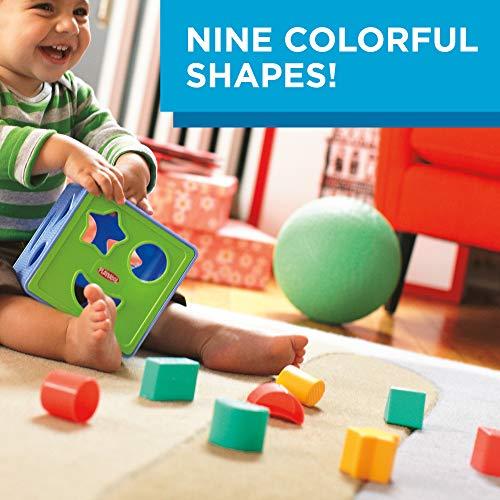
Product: Playskool Form Fitter, Shape Sorter, Ages 18 Months & Up (Amazon Exclusive)
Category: Toys & Games | Baby & Toddler Toys
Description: Matching fun for ages 18 months and up: each side of the form Fitter has a texture to match its corresponding shapes, which gives babies and toddlers a tactile Cue to shape-matching success.
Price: $8.20
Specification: ProductDimensions:5.6x5.7x7.5inches|ItemWeight:8.2ounces|ShippingWeight:12.8ounces(Viewshippingratesandpolicies)|DomesticShipping:ItemcanbeshippedwithinU.S.|InternationalShipping:ThisitemcanbeshippedtoselectcountriesoutsideoftheU.S.LearnMore|ASIN:B007UHV1B8|Itemmodelnumber:00322|Manufacturerrecommendedage:1-11months